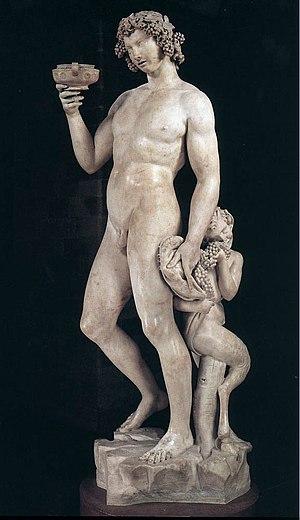
Bakkus
Bakkus med Pan. Skulptur af Michelangelo.
Bakkus var i den antikke græsk-romerske religion vinens gud, som regel identificeret med Dionysos.